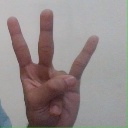
अक्षर: क्ष